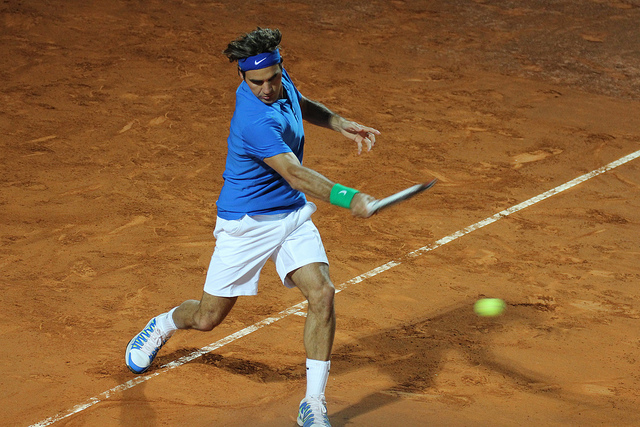
vận động viên tennis nam đang vung vợt tennis đánh trả bóng